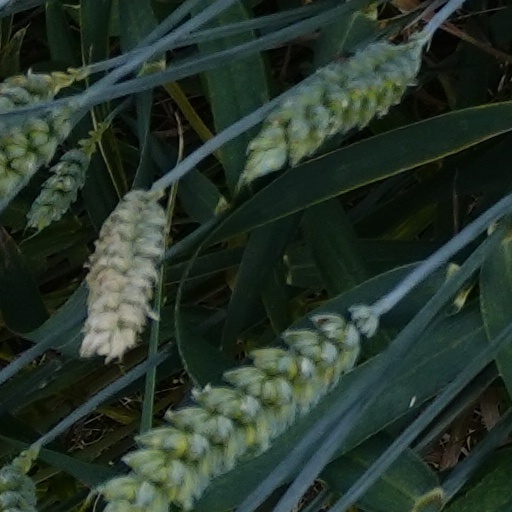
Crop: wheat